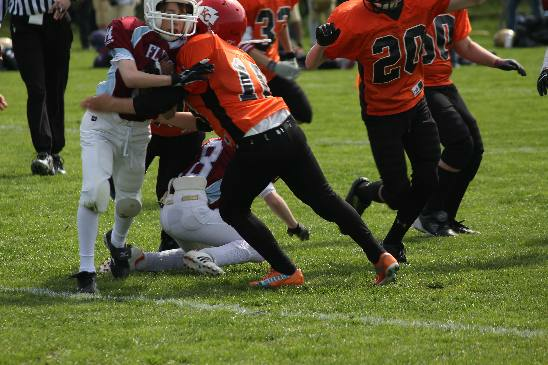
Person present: No